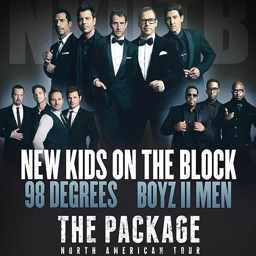
making it official : an official poster has been released for the boy band artist , boy band artist and tour